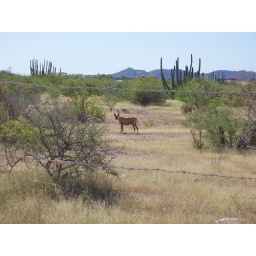
Some wild dog running around lose!